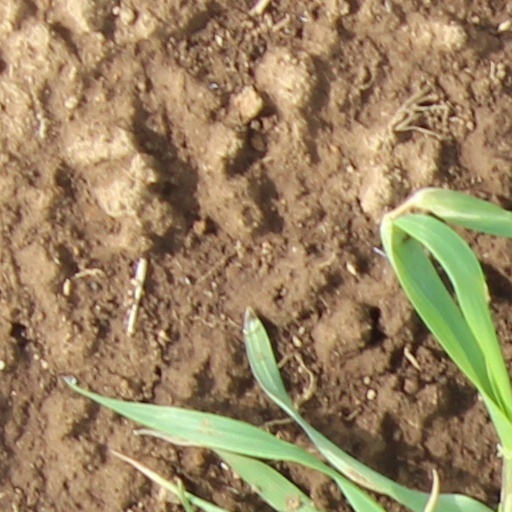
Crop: wheat